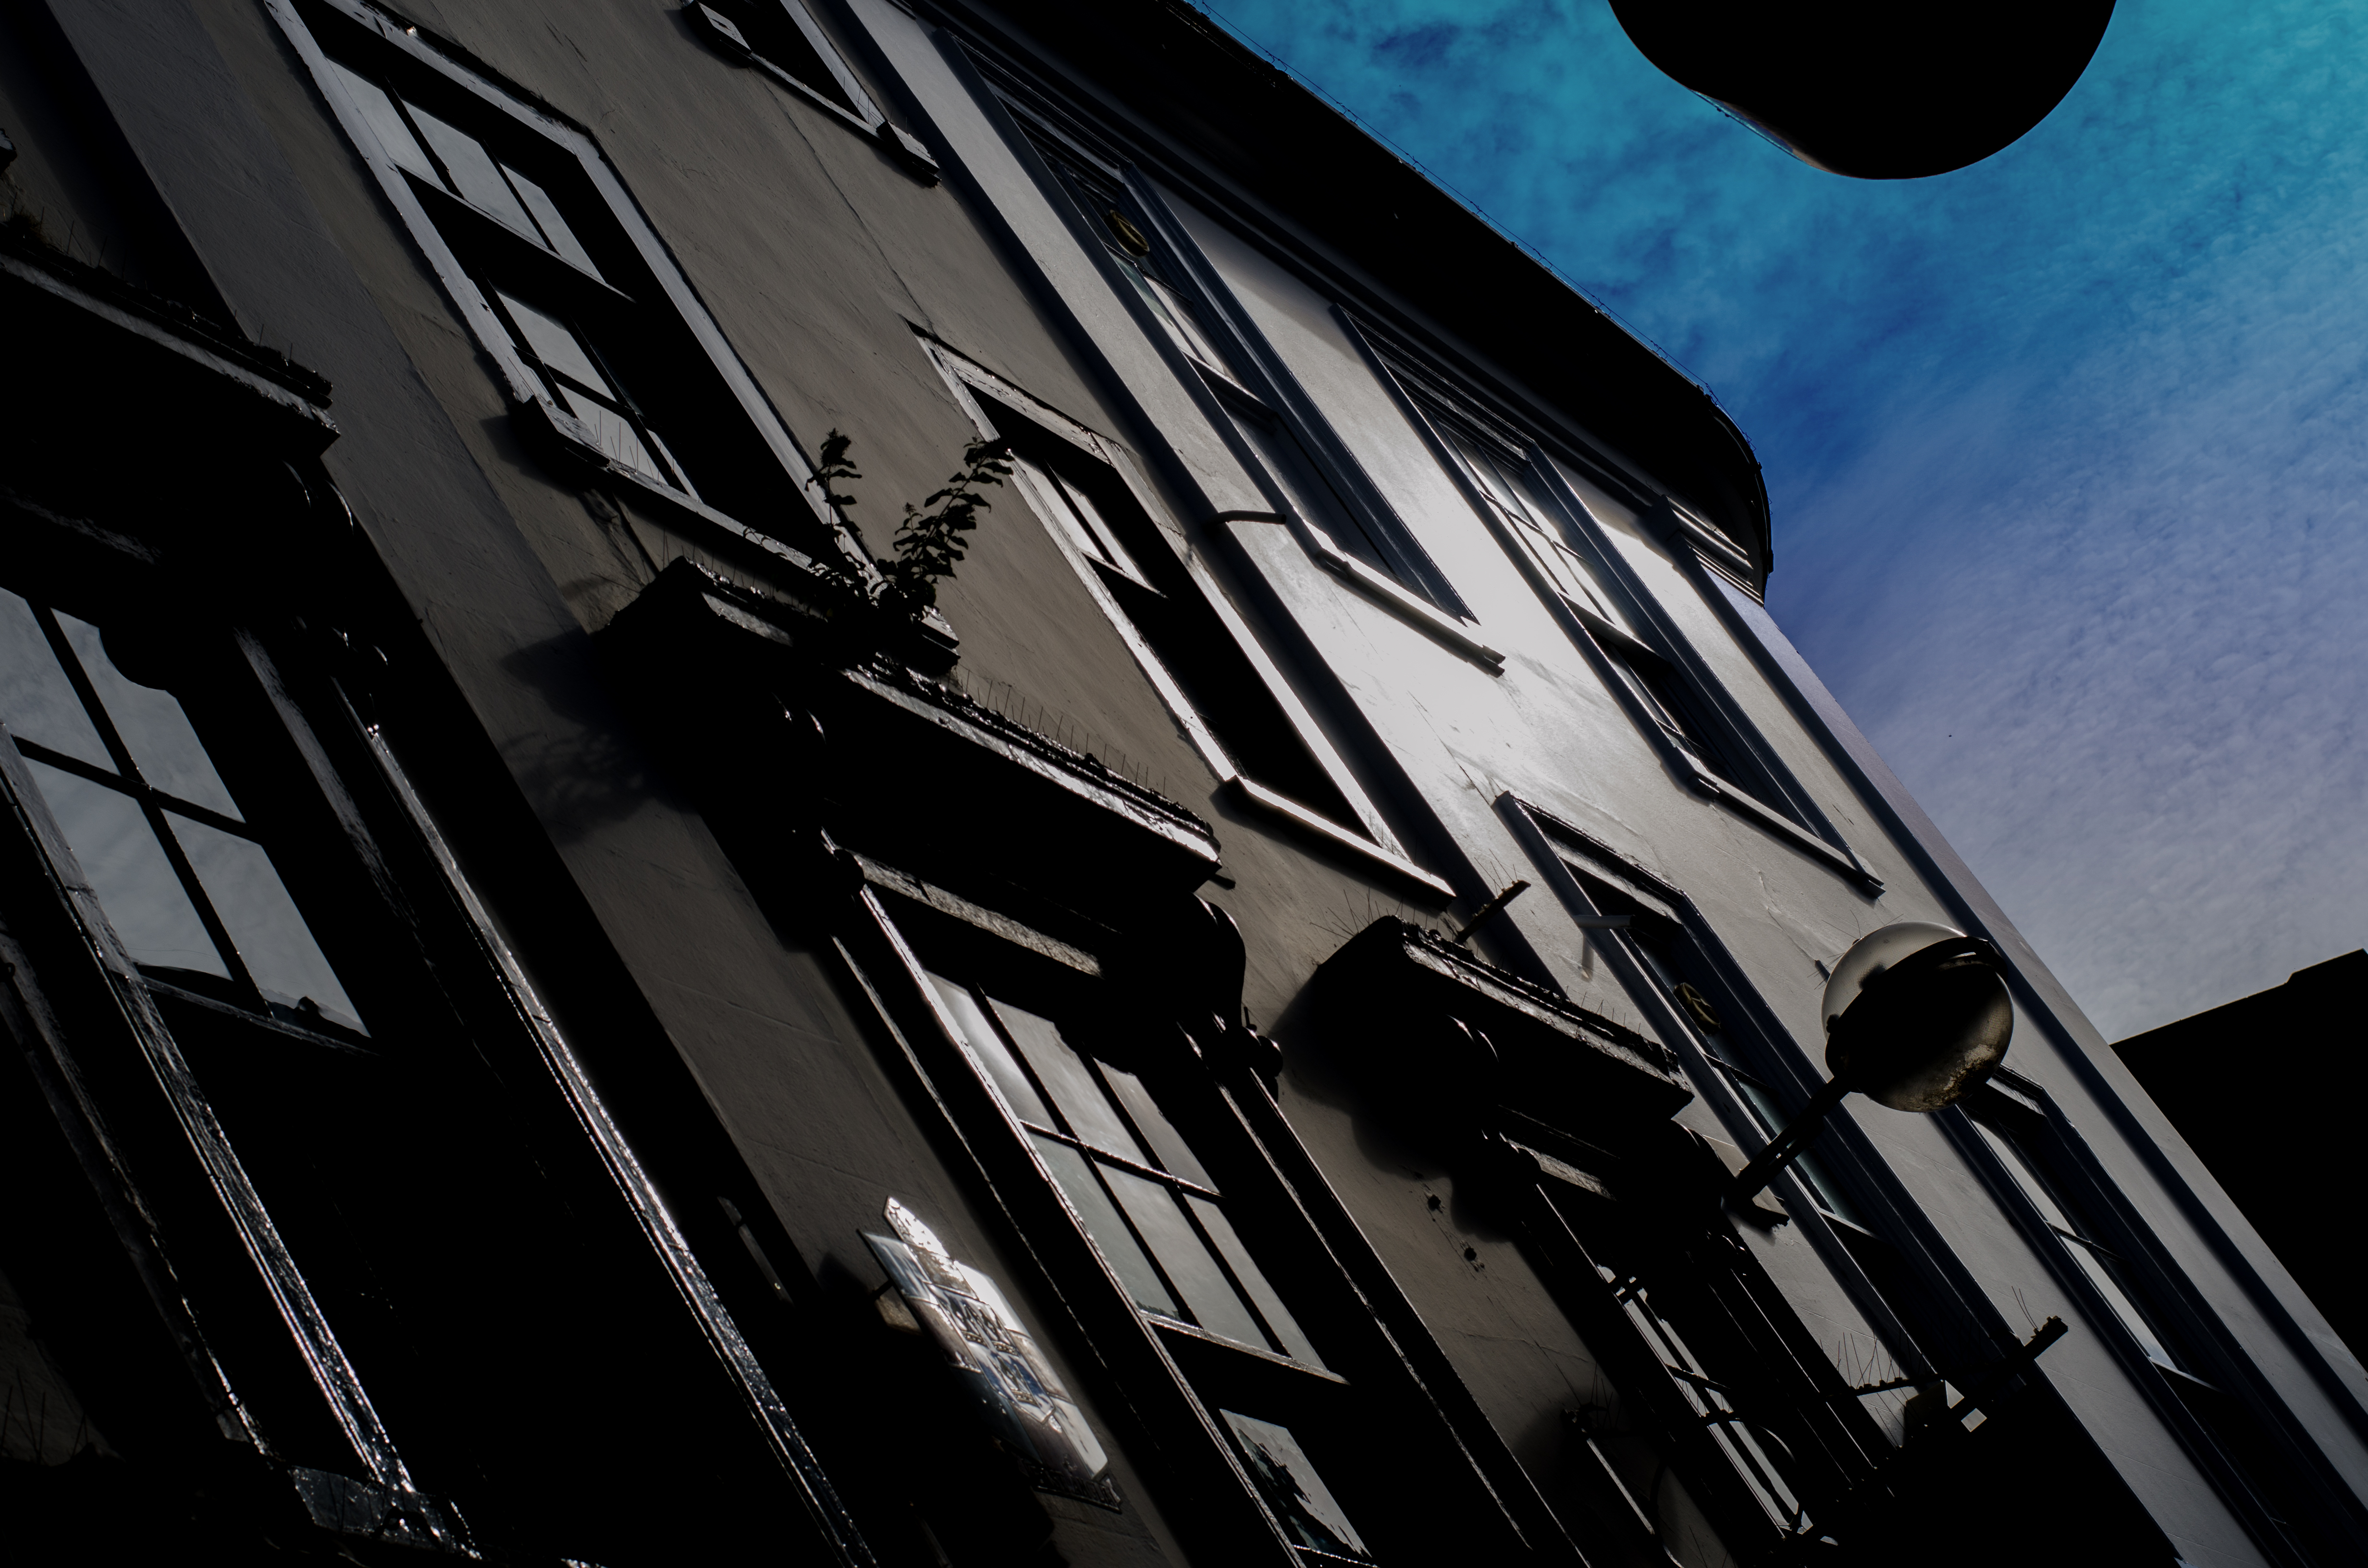
light, white, skyscraper, line, reflection, darkness, blue, black, monochrome, free, shape